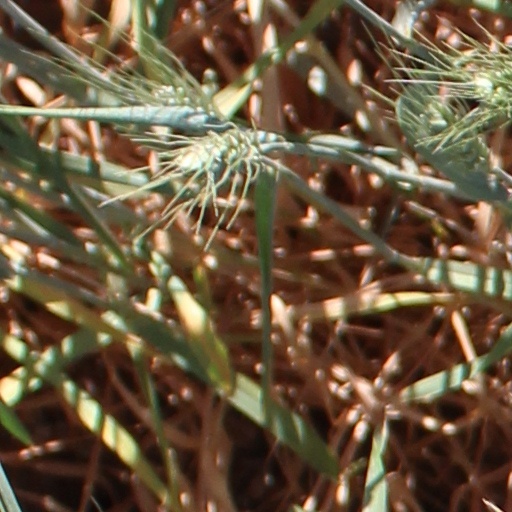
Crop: wheat